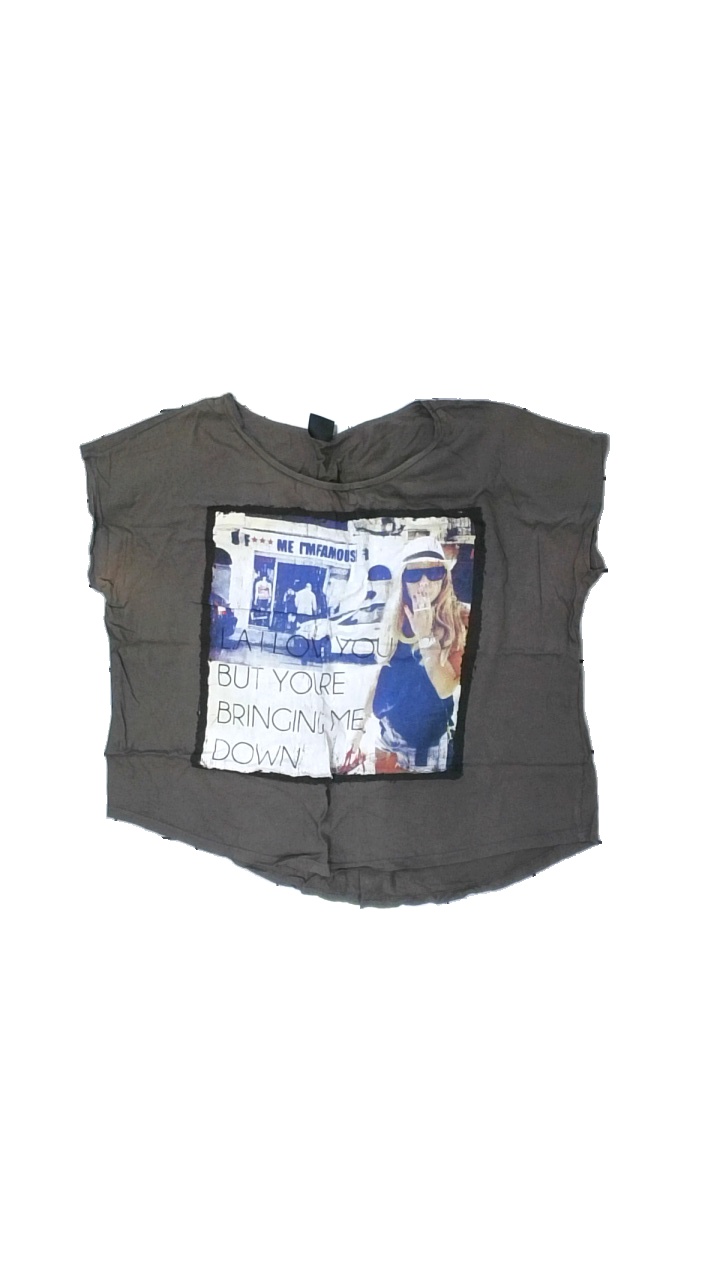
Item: T-shirt (Ladies)
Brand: Gina Tricot
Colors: Brown
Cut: Regular, C-collar
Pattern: Logo print
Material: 100% cotton
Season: All
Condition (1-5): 3
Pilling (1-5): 2
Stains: Minor
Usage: Export
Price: <50